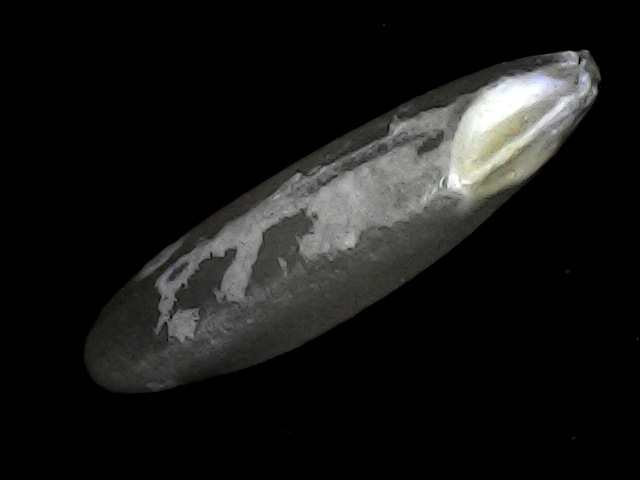
Rice variety: BRRI102